Podlachia

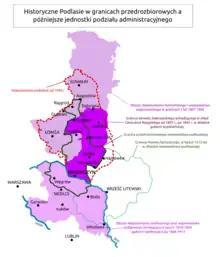
Historic Podlachian borders

Podlachia is located along the middle stretch of the Bug River between Mazovia in the west, Polesia and Volhynia in the east, the Narew River in the north and the Chełm Land in the south. The borders of Podlachia changed with time and was not the same as historical Podlaskie Voivodeship. Podlachia is sometimes divided into two parts (southern and northern), which had different administrative subordination.